Blå Jungfrun Östra Lighthouse

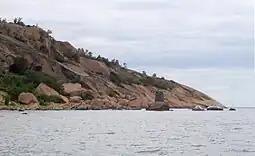
Photo of the original position of the lighthouse at . The foundation can still be seen at the eastern shoreline of national park Blå Jungfrun.

Lighthouse Blå Jungfrun Östra was originally located on the island and national park Blå Jungfrun in the Baltic Sea about 10 nautical miles outside Oskarshamn. After being deactivated by the Swedish maritime authorities, Sjöfartsverket, in 2002, the lighthouse was disassembled and moved into the city of Oskarshamn. It now serves as an attraction and a landmark on street Södra Långgatan in Oskarshamn.